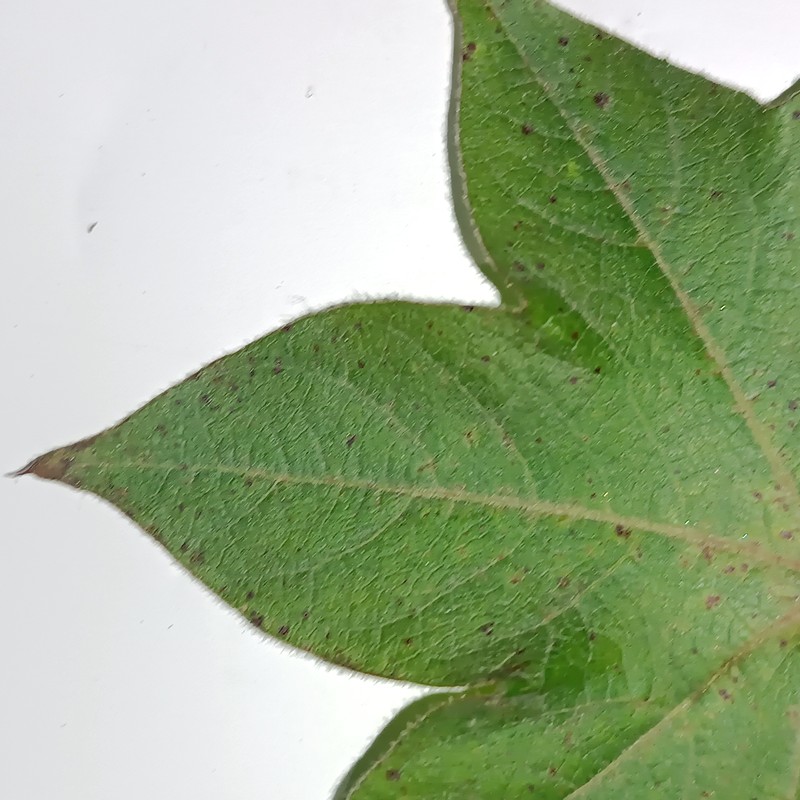
Label: Bacterial Blight